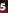
Number: 5